Hotepsekhemwy

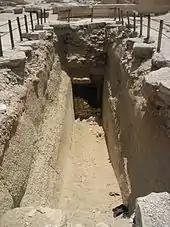
Entrance to the gallery tomb beneath the Unas passway

Hotepsekhemwy is commonly identified with the Ramesside cartouche names "Bedjau" from the Abydos King List, "Bedjatau" from Giza, "Netjer-Bau" from the Sakkara King List and the name "Bau-hetepju" from the royal canon of Turin. Egyptologist Wolfgang Helck points to the similar name "Bedjatau", which appears in a short king list found on a writing board from the mastaba tomb G1001 of the high official Mesdjeru. "Bedjatau" means "the foundryman" and is thought to be a misreading of the name "Hotepsekhemwy", since the hieroglyphic signs used to write "Hotep" in its full form are very similar to the signs of a pottery kiln and a chick in hieratic writings. The signs of two "Sekhem" sceptres were misread as a leg and a drill. A similar phenomenon might have occurred in the case of King Khasekhemwy, where the two sceptres in the Horus name were misread as two leg-symbols or two drill-signs. The Abydos king list imitates this Old Kingdom name form of "Bedjatau". The names "Netjerbau" and "Bau-hetepju" are problematic, since Egyptologists can't find any name source from Hotepsekhemwy's time that could have been used to form them.